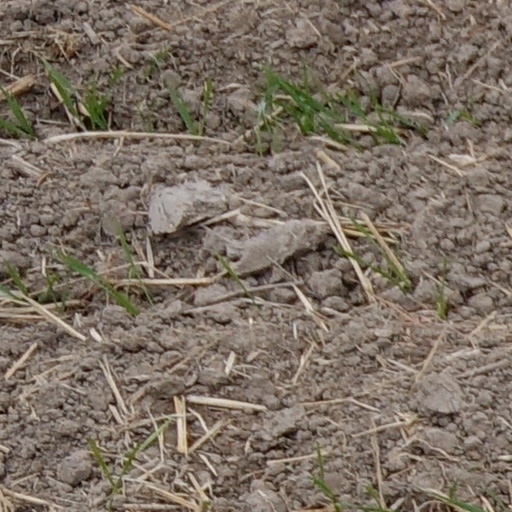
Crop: wheat